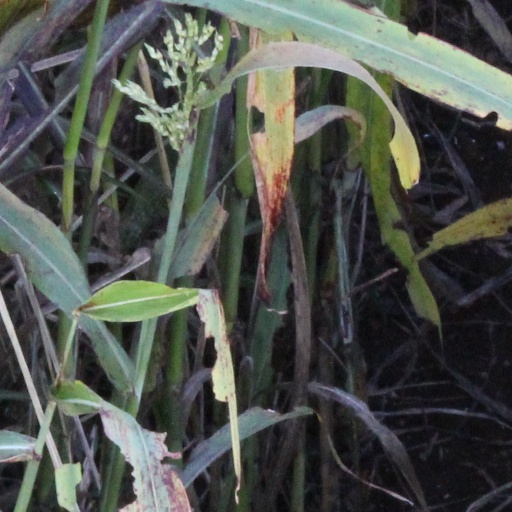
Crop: sorghum